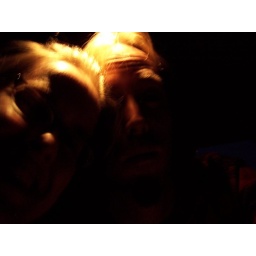
Kristine and Jason in airplane light as we come home to KCI.